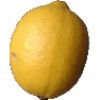
Label: lemon